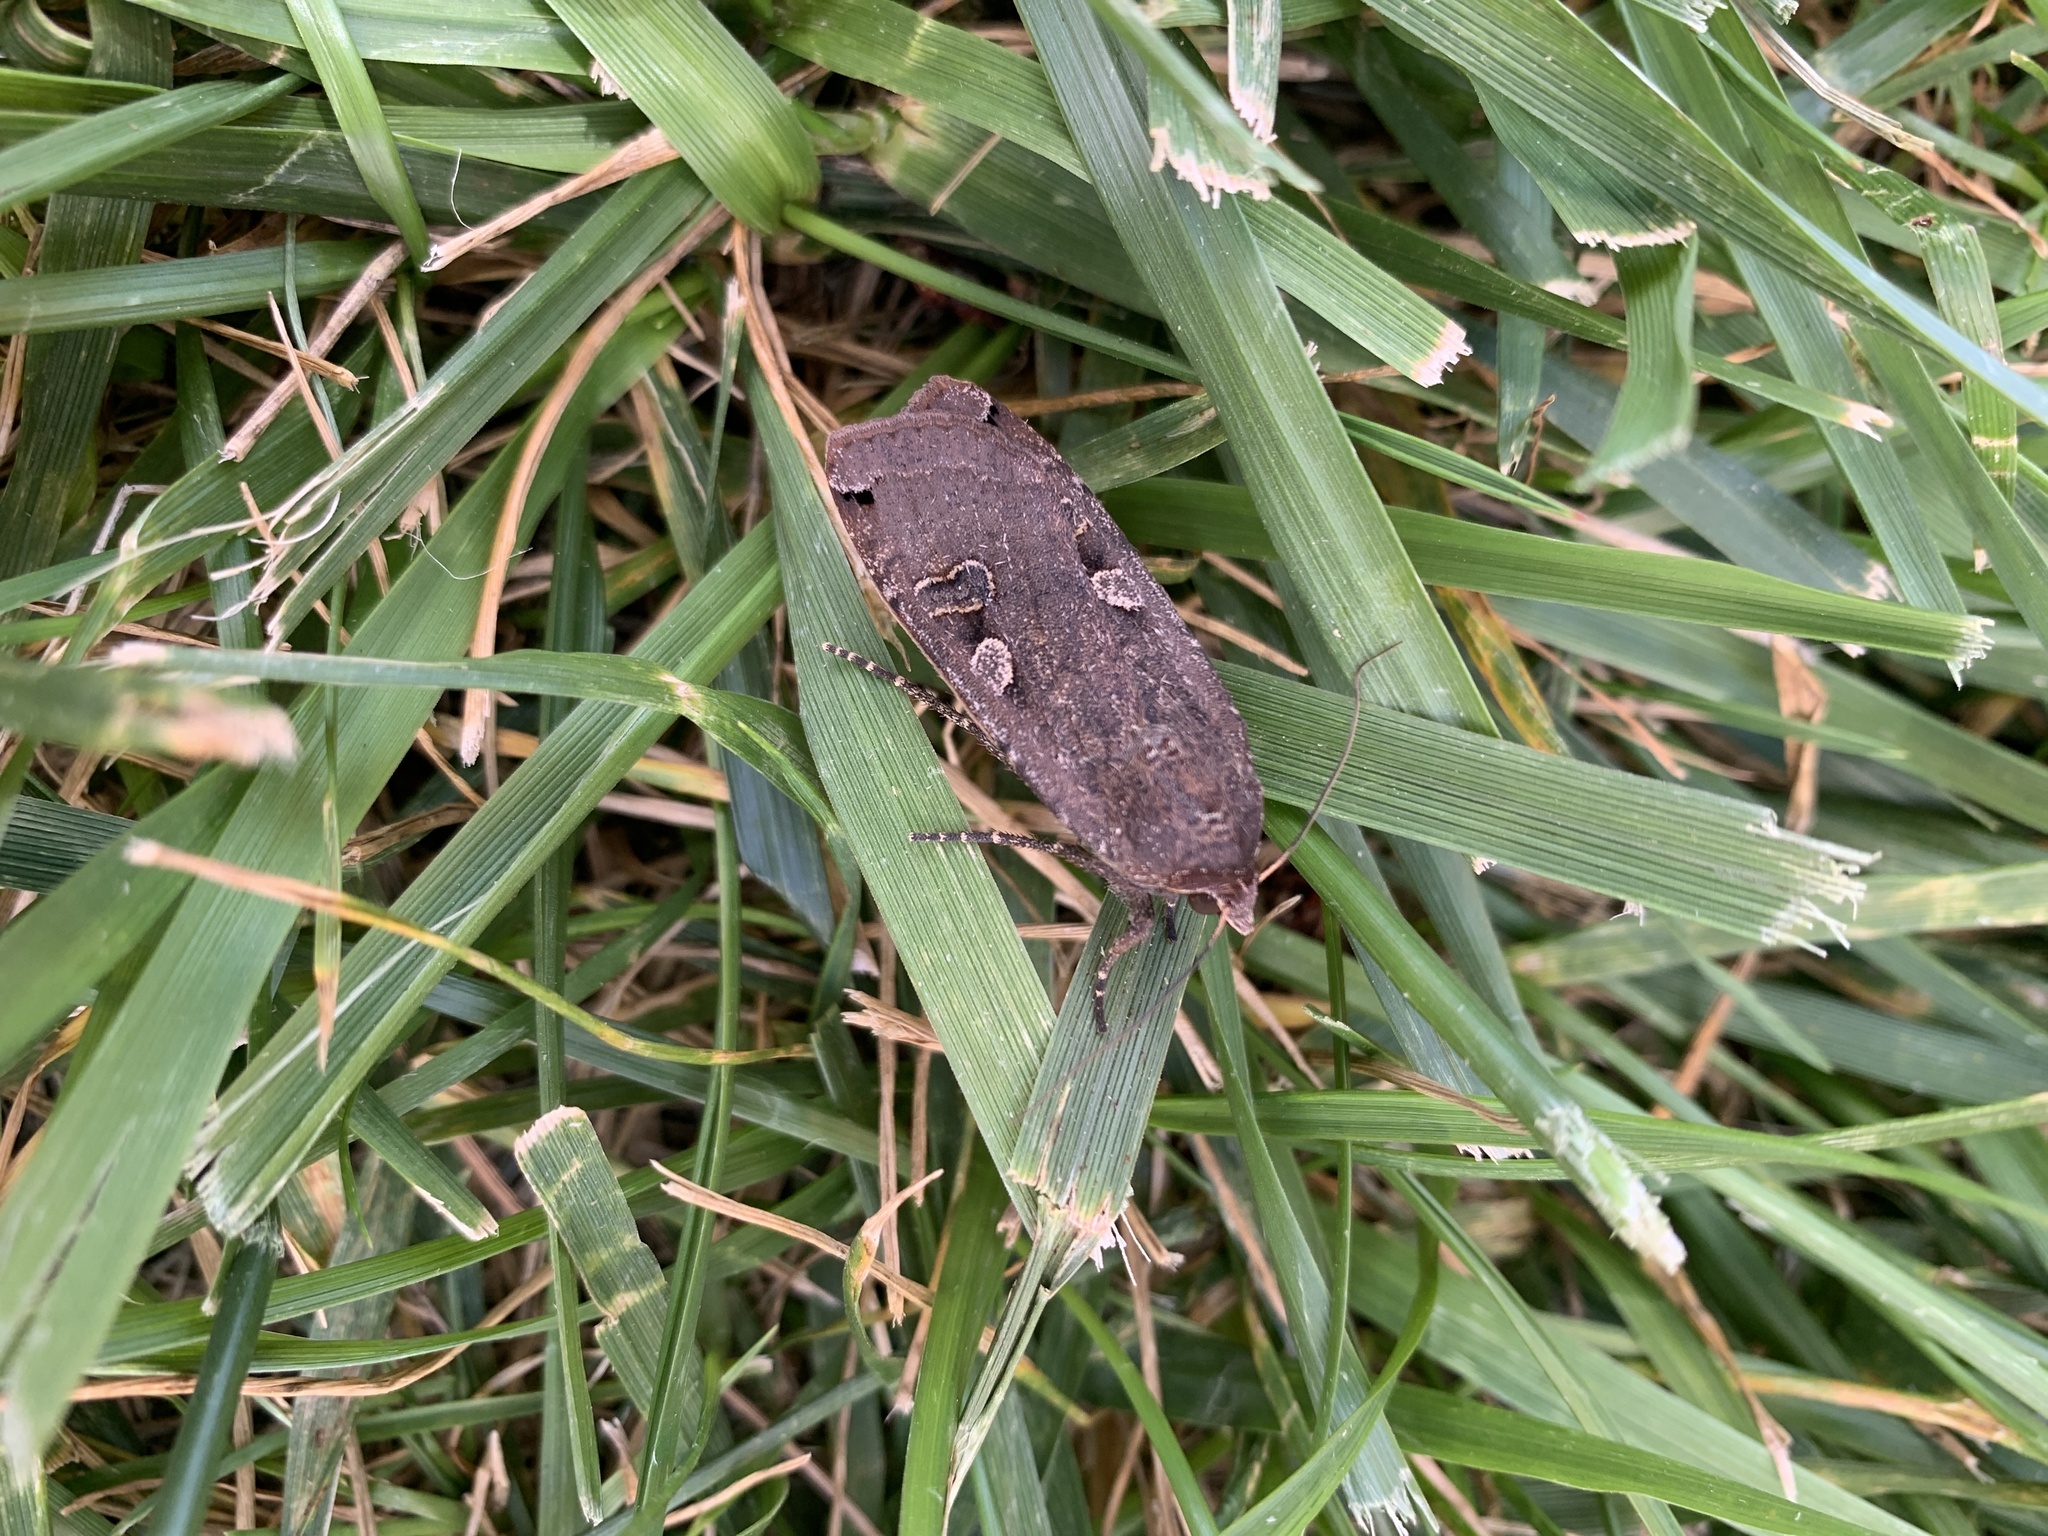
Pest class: cutworms